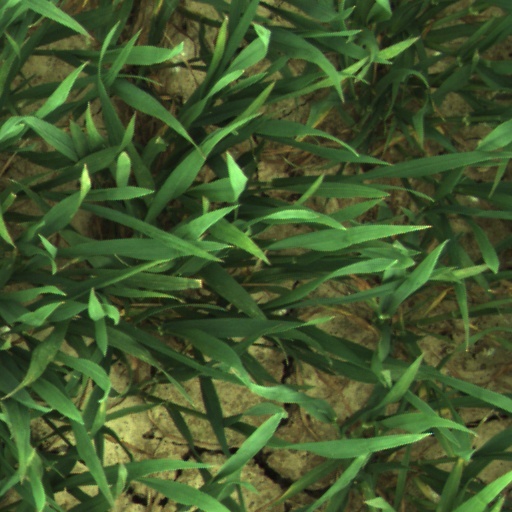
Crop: wheat